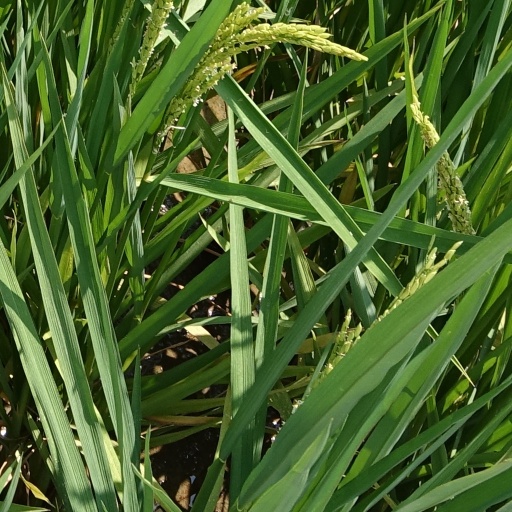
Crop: rice